Dana Air Flight 0992

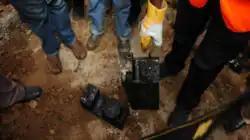
Recovered flight recorders of 5N-RAM

Because the aircraft was American-made, the United States National Transportation Safety Board (NTSB) had observer status for the investigation. United States Federal Aviation Administration, Boeing and Pratt & Whitney Canada also sent their representatives to assist the investigators.